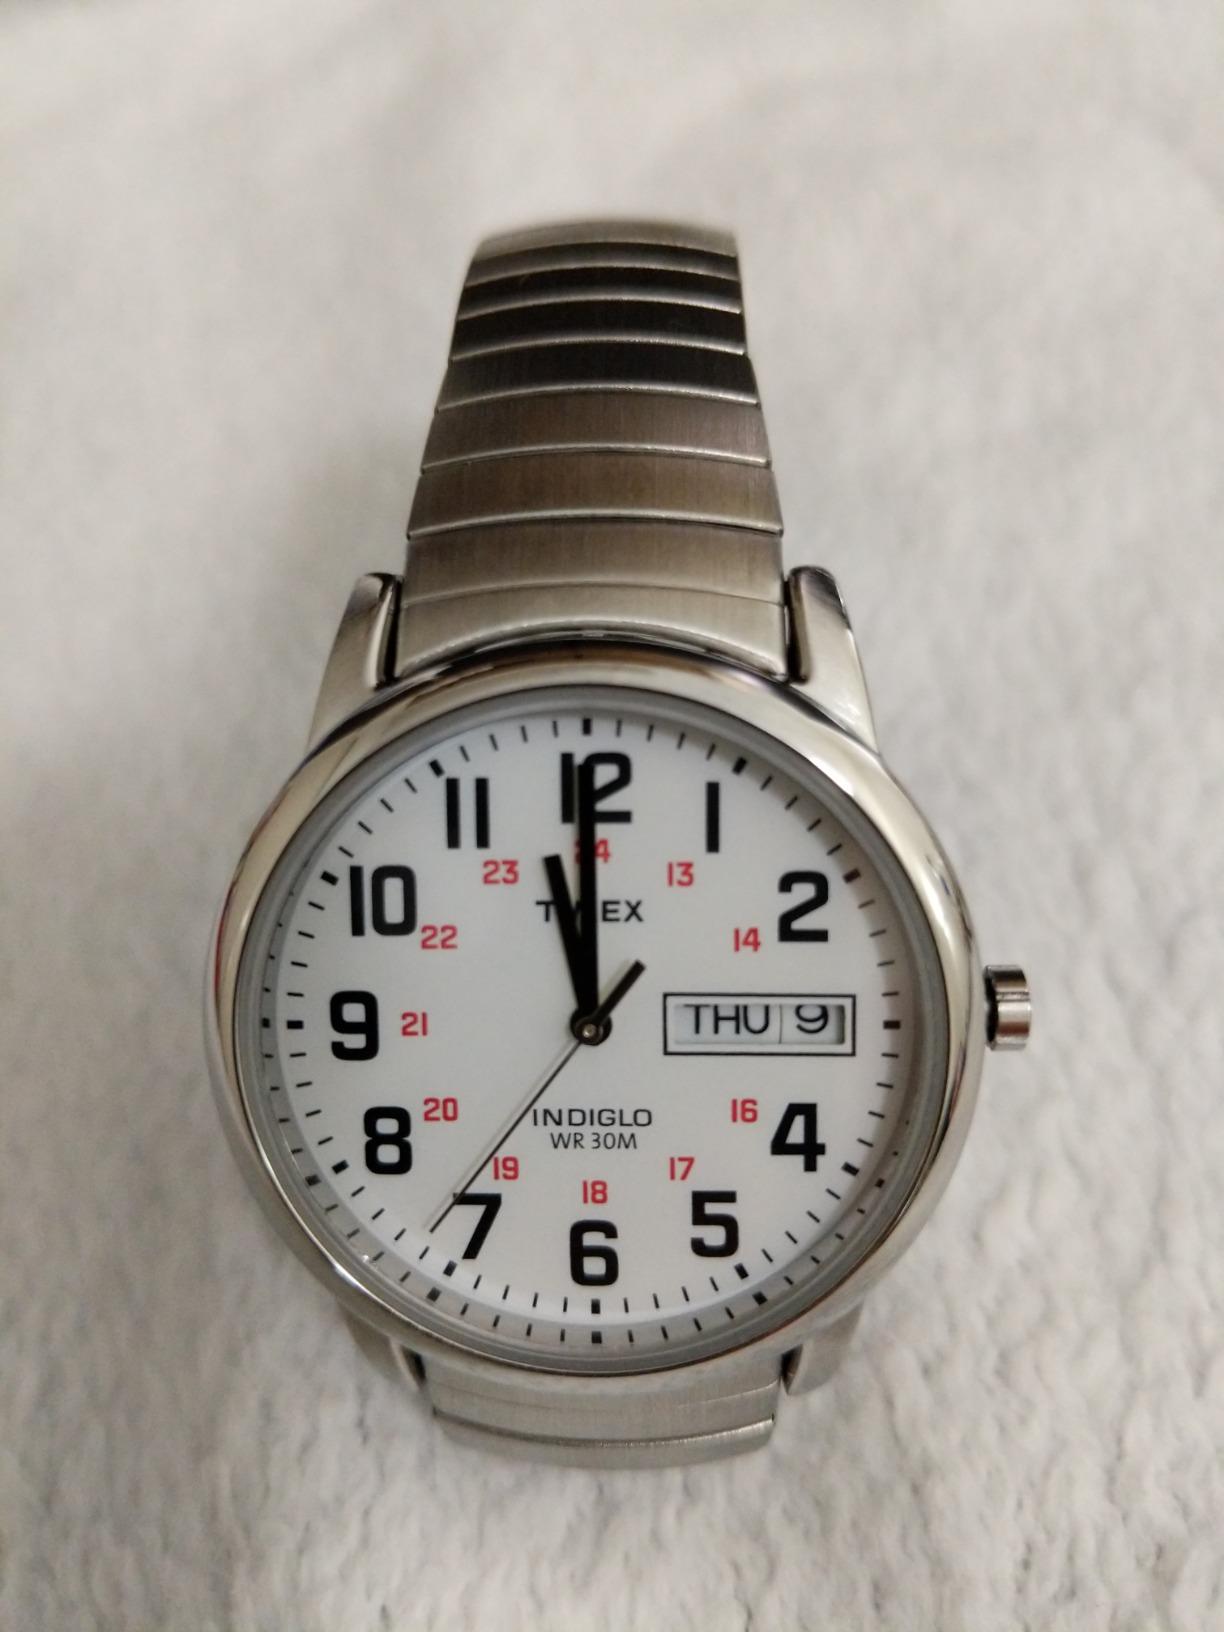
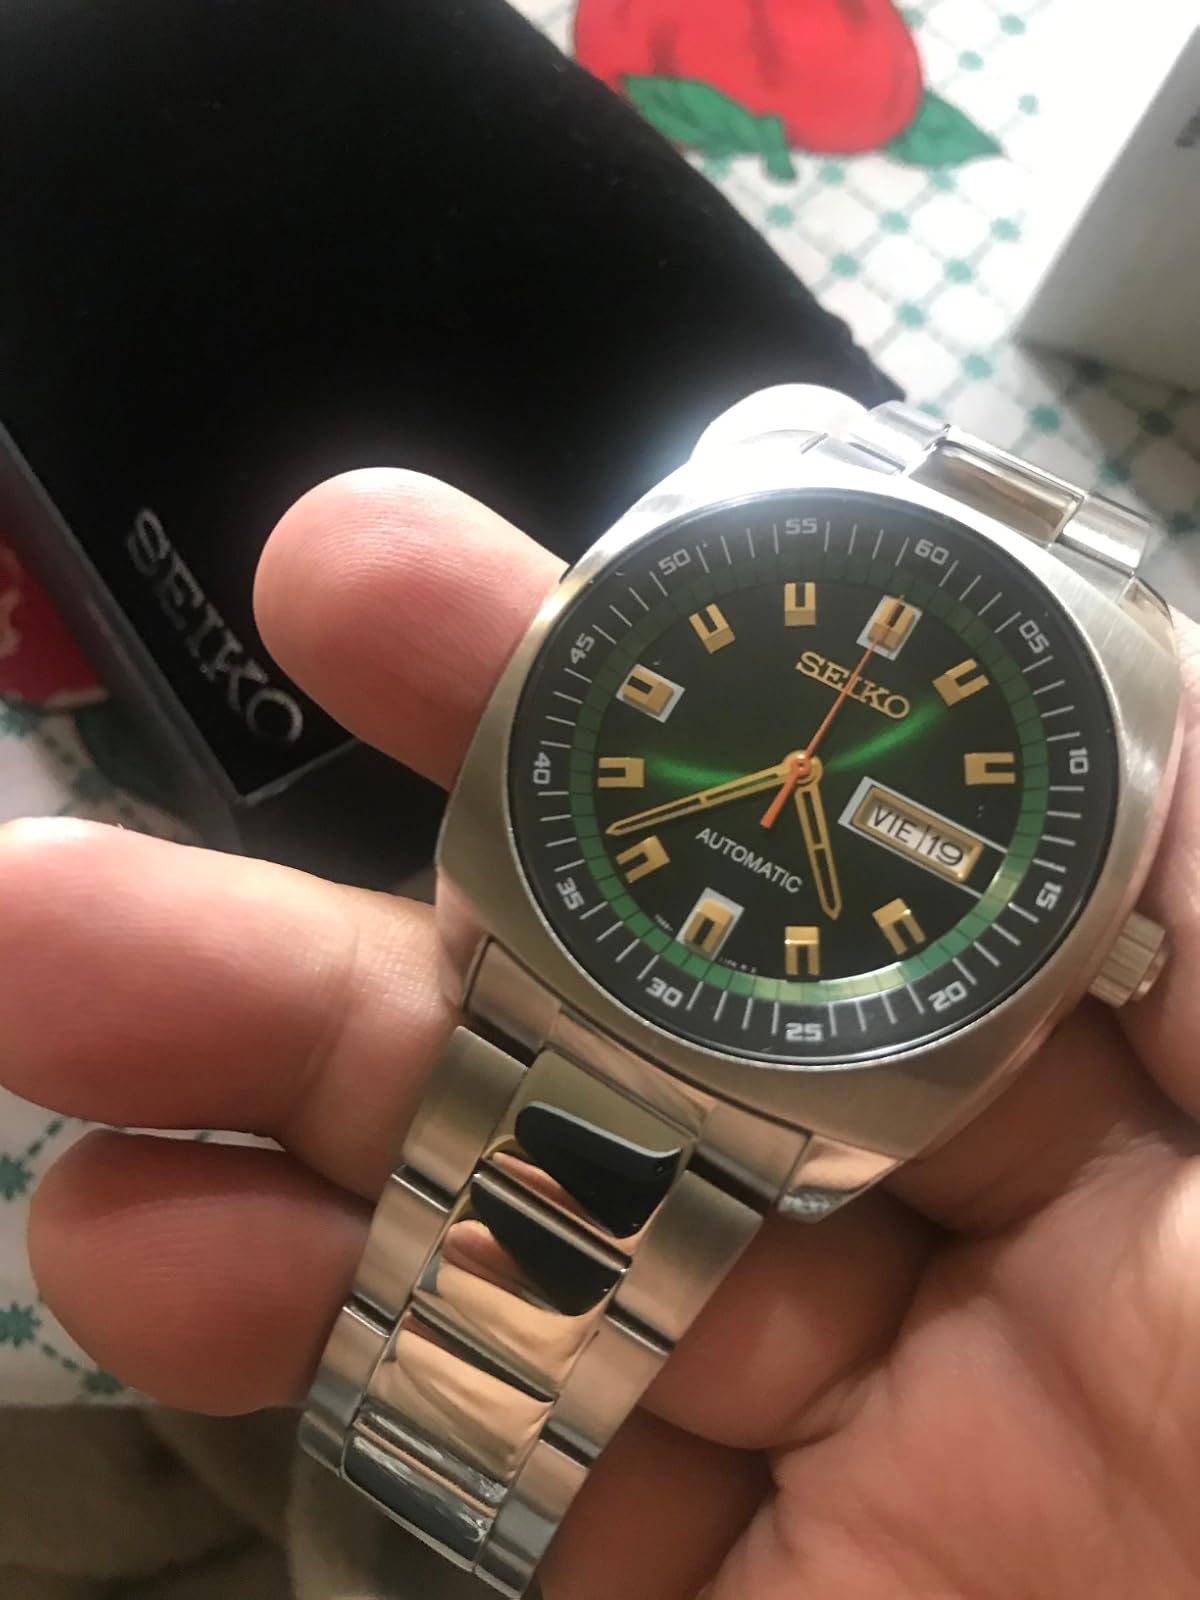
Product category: accessories_watch
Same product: no